Sven Arntzen

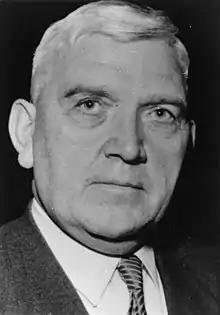
Sven Arntzen, 1965

Sven Arntzen (4 April 1897 – 27 November 1976) was a Norwegian barrister. He was also the acting director general of the Norwegian Prosecuting Authority from 1945 to 1946, and played an important role in the legal purge in Norway after World War II.